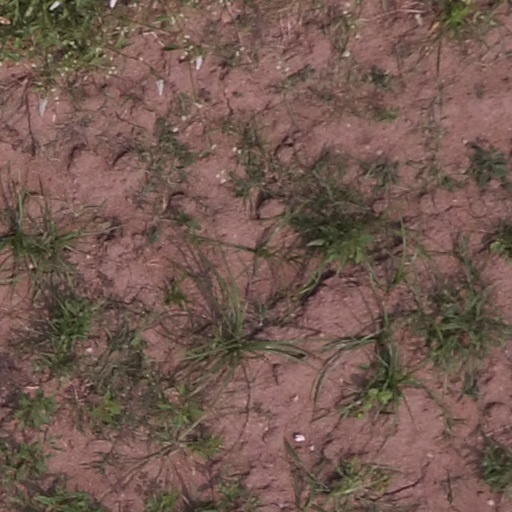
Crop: maize; corn